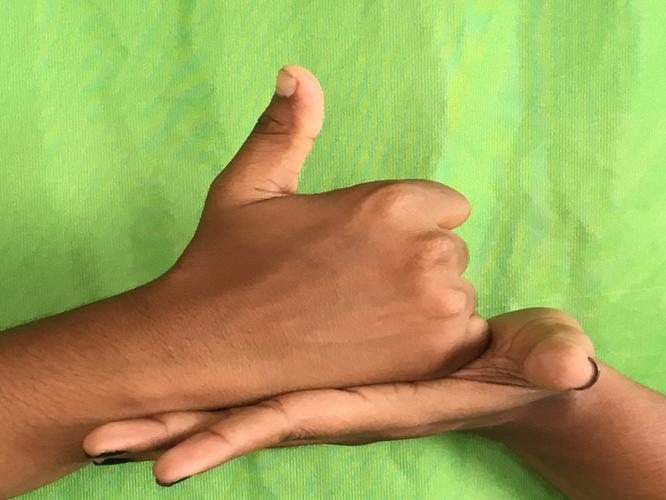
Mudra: Shivalinga
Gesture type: double_hand